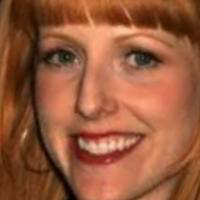
Age group: age 11-20